Crucifixion (Titian)

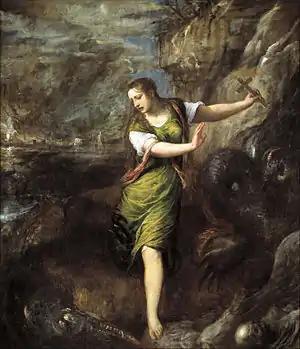
Titian, "St Margaret and the Dragon", c.1559.

Although there is no mention of fire in the biblical account of the crucifixion of Jesus Christ, there is a suggestion of fire in the background of the "Crucifixion". Titian often incorporated fire into his pictures, even where historical records suggest the presence of fire is unwarranted. There is—for instance—no evidence suggesting a fire during the short reign of the Venetian Doge Francesco Venier, and yet a fire appears in Titian's portrait of him. The presence of fire in the "Saint Margaret and the Dragon" is also difficult to justify based on the legend of Saint Margaret. Both of these paintings are roughly contemporaneous with "Crucifixion".